Launch and commissioning of the James Webb Space Telescope

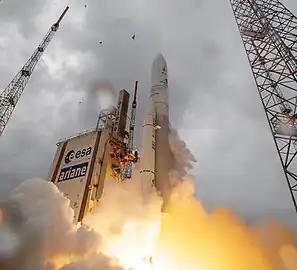
Ariane flight VA256 launching containing the James Webb Space Telescope

The James Webb Space Telescope (JWST) is a space telescope designed primarily to conduct infrared astronomy. Its complex launch and commissioning process lasted from late 2021 until mid-2022.